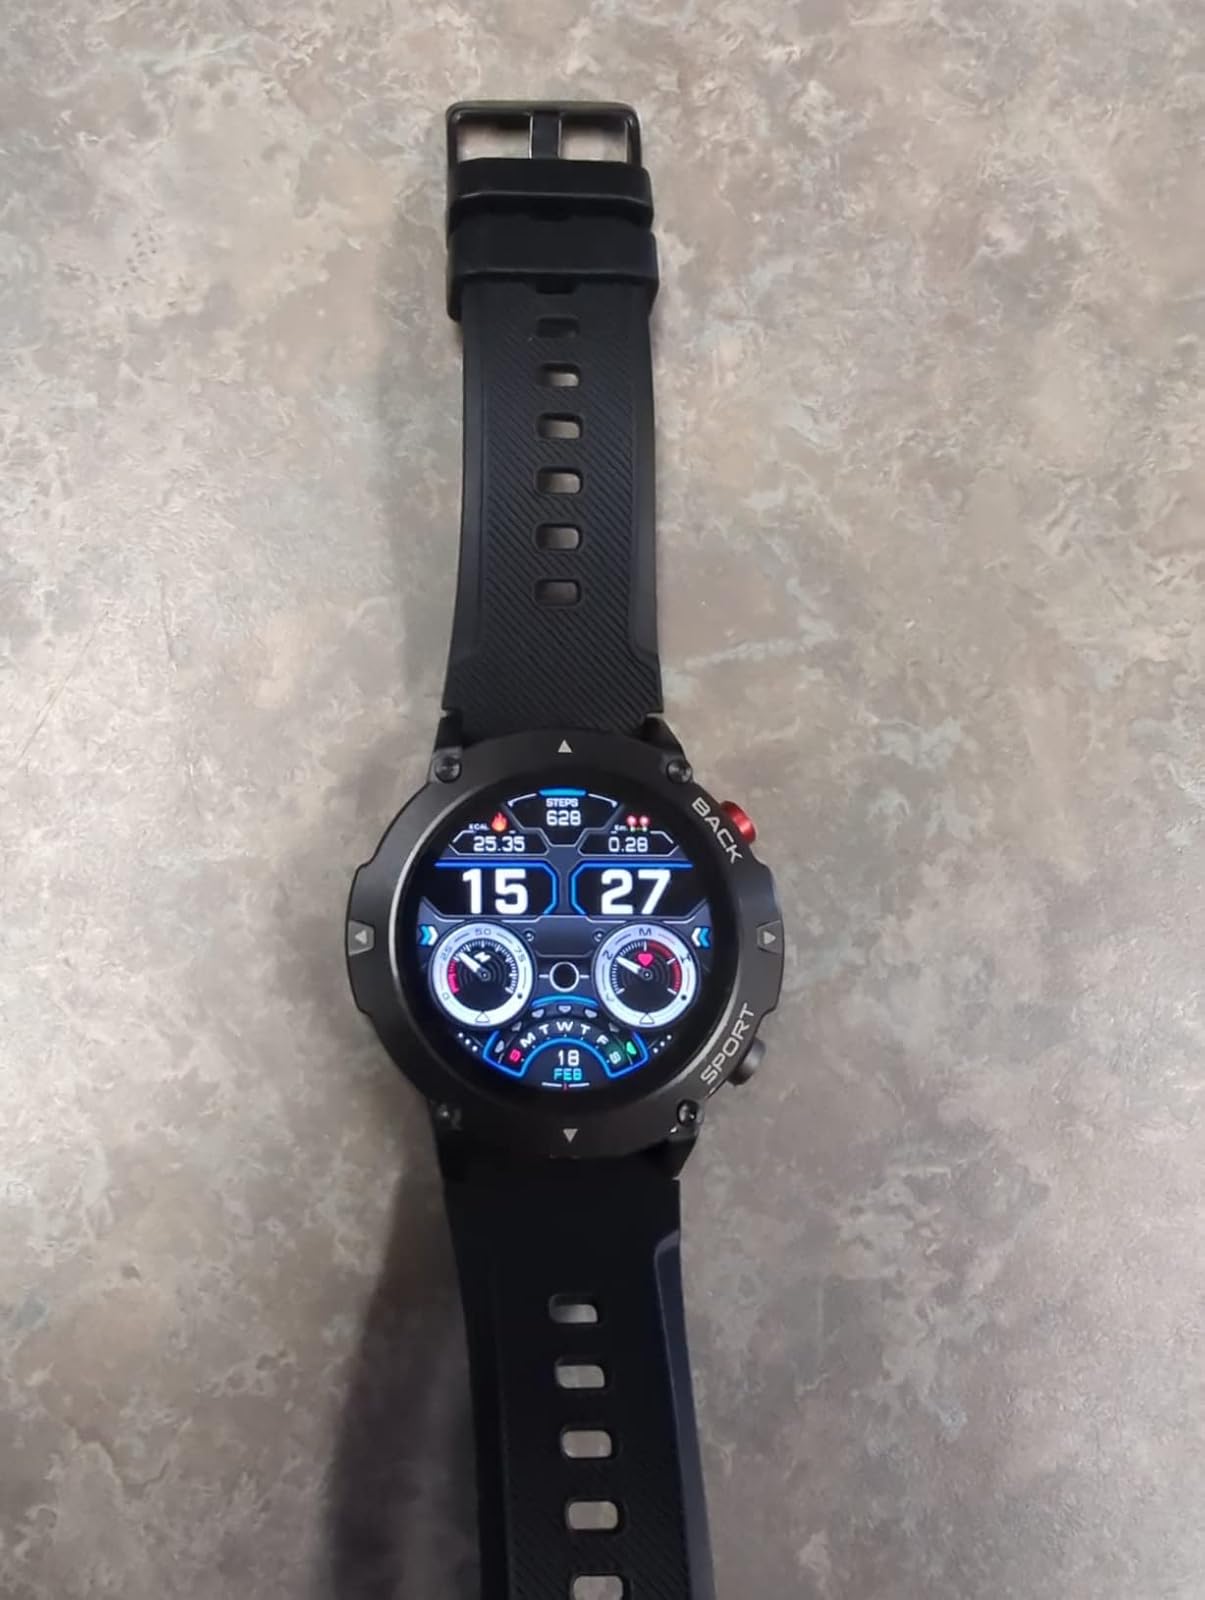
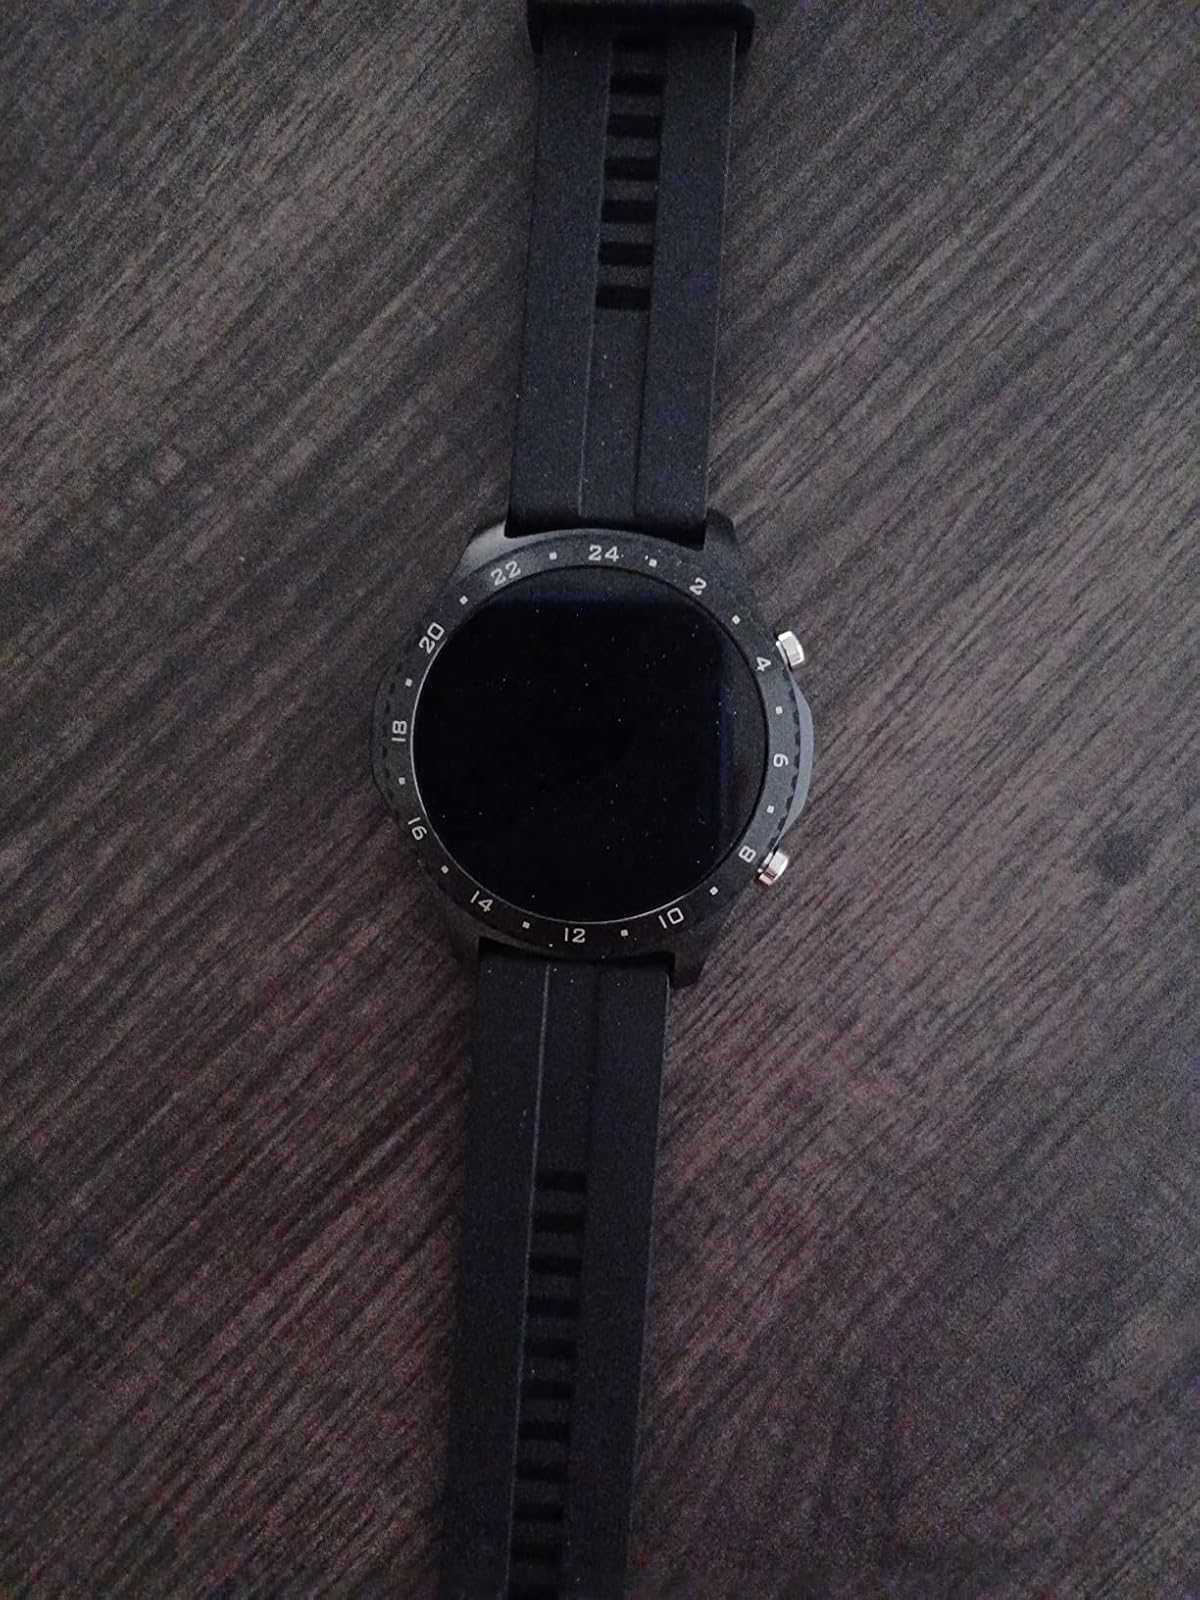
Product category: smartwatch
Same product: no